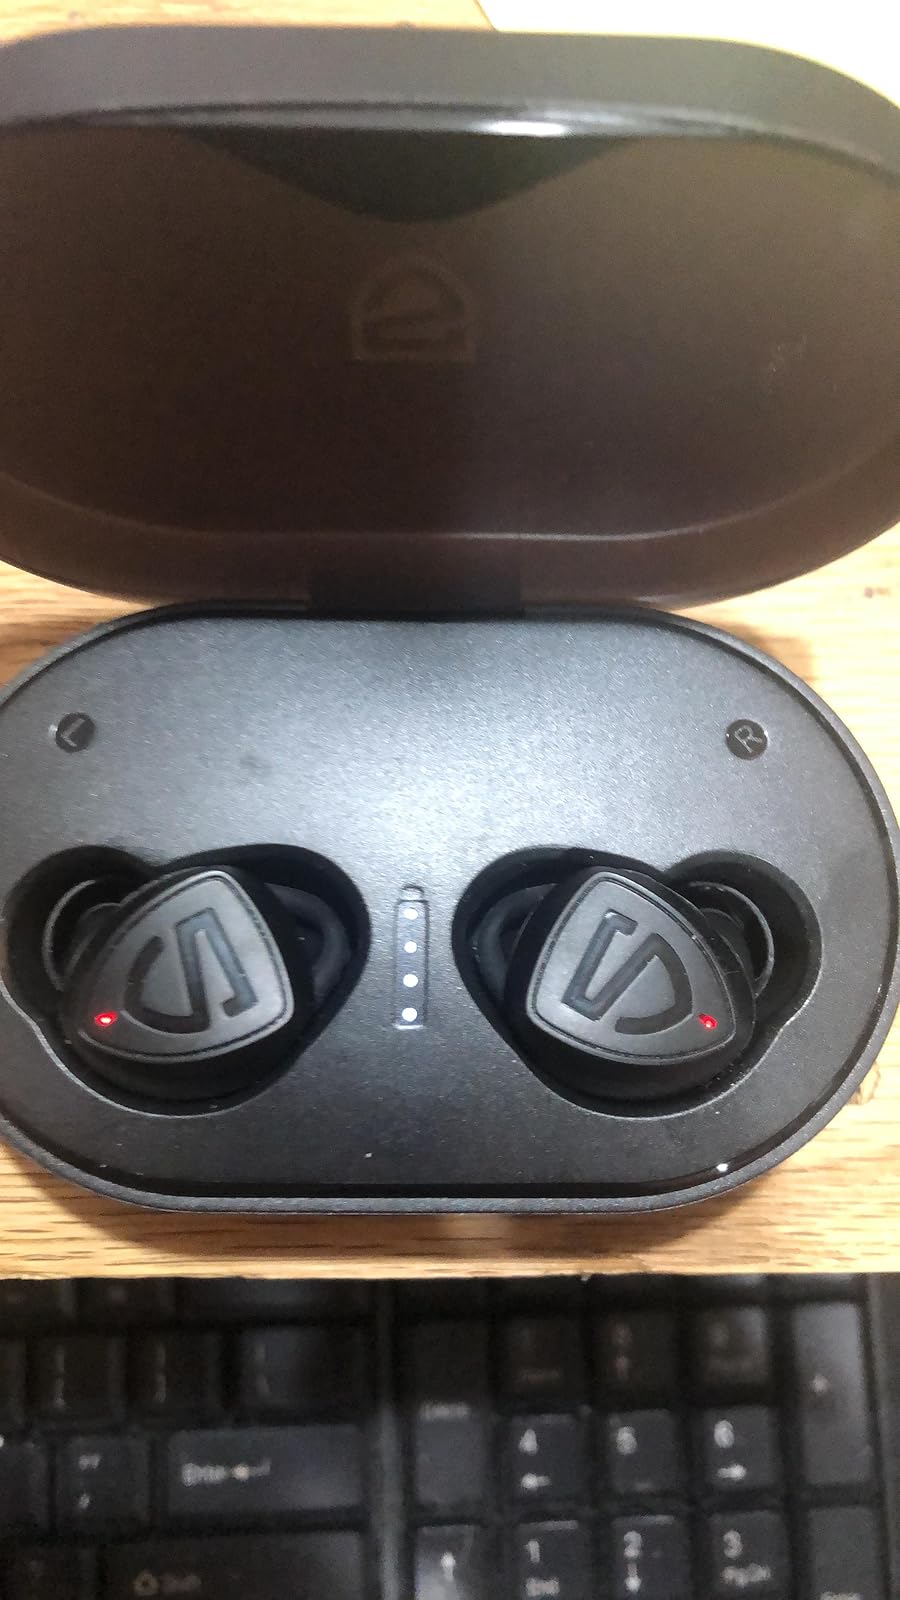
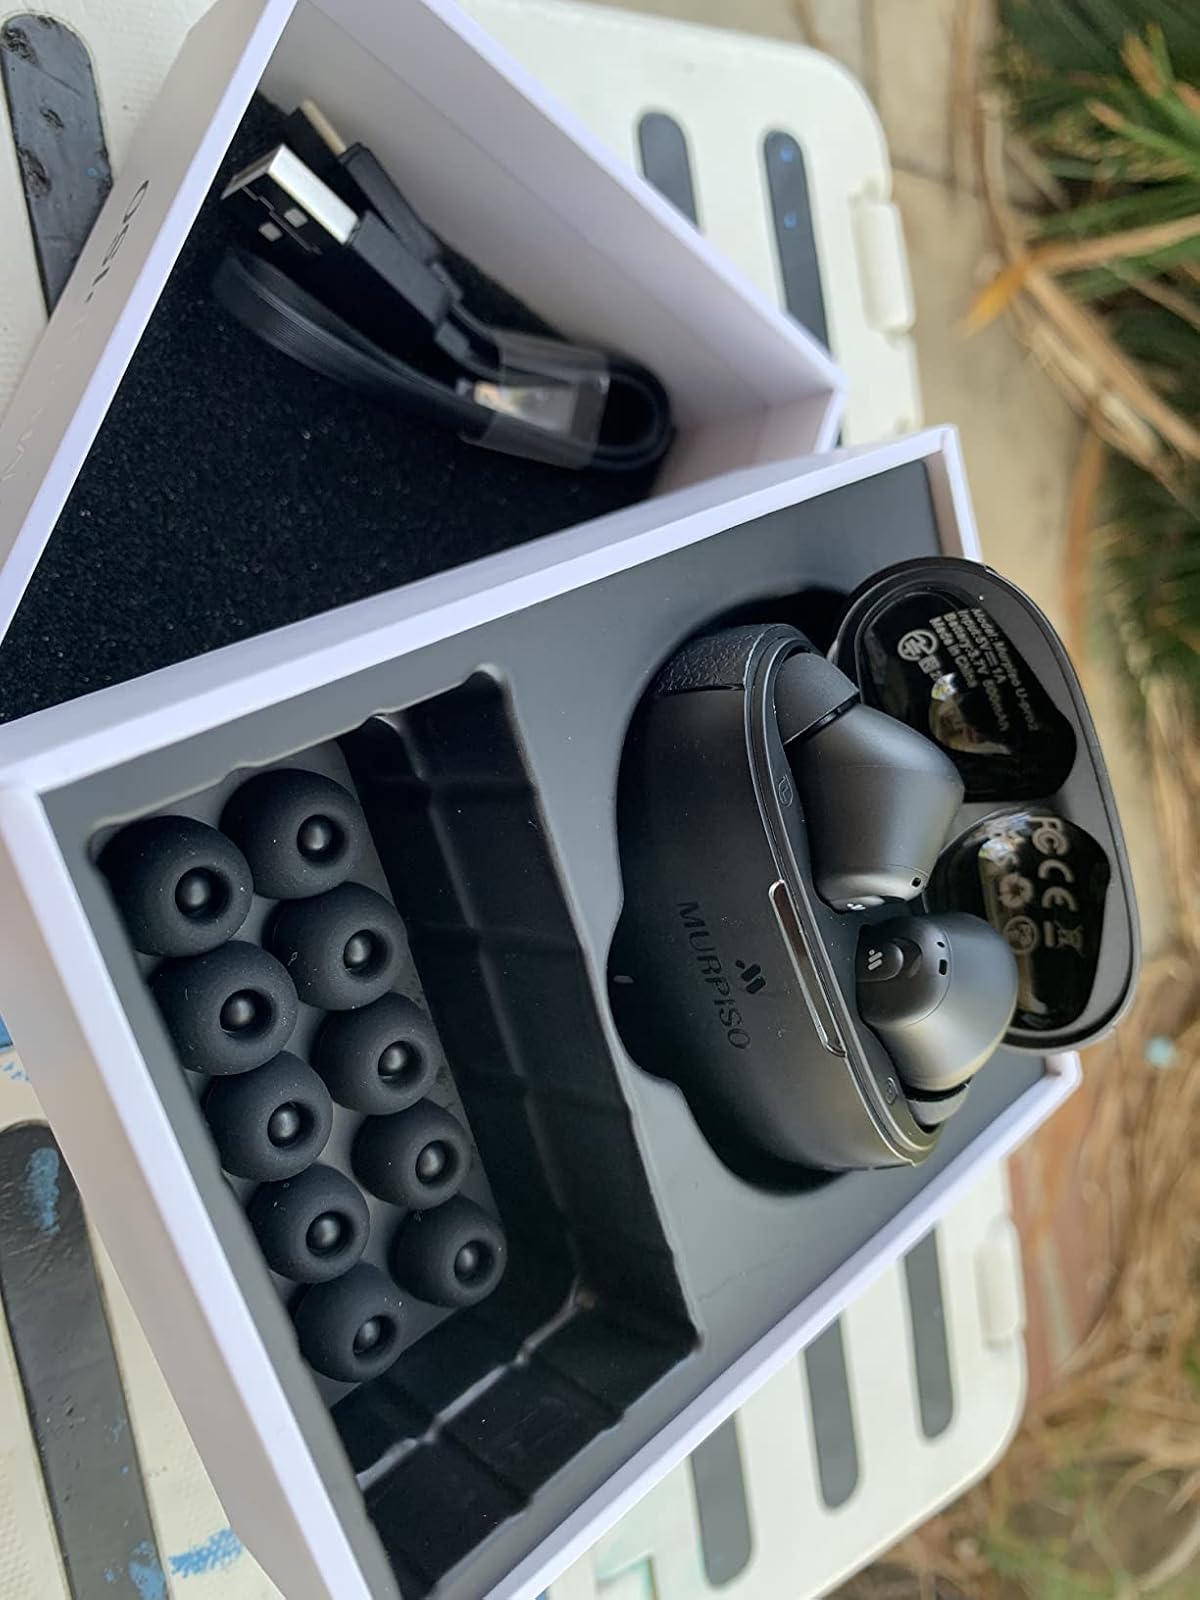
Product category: earbuds
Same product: no